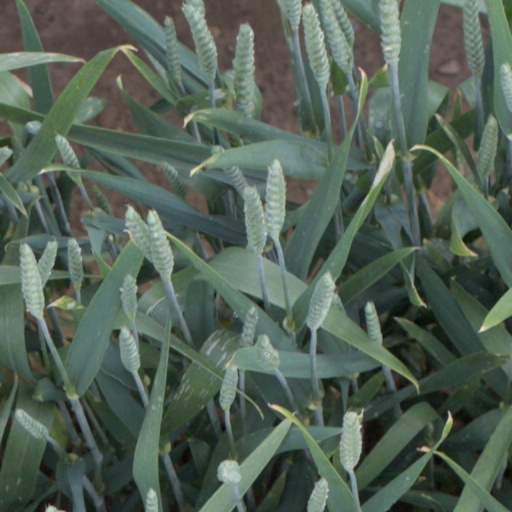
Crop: wheat